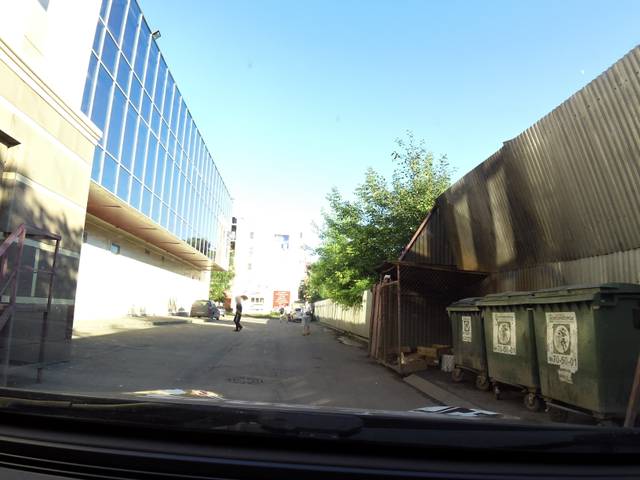
Region: Russia
Coordinates: 59.222, 39.912